Communications in Somalia

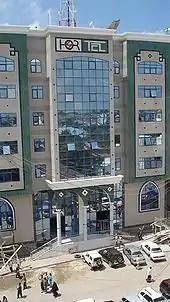
The Hormuud Telecom building in Mogadishu

Communications in Somalia include telecommunications, internet, radio, print, TV, and postal services, largely driven by the private sector. Some telecom companies have expanded internationally. The federal government runs two official radio and TV networks, alongside private and foreign outlets. As internet access grows, print media is being replaced by radio and online news. A National Communications Act was passed in 2012 and officially signed into law in 2017, establishing the National Communications Authority (NCA) to regulate the ICT sector. Somalia ranks first in Africa and seventh globally for the most affordable mobile data.